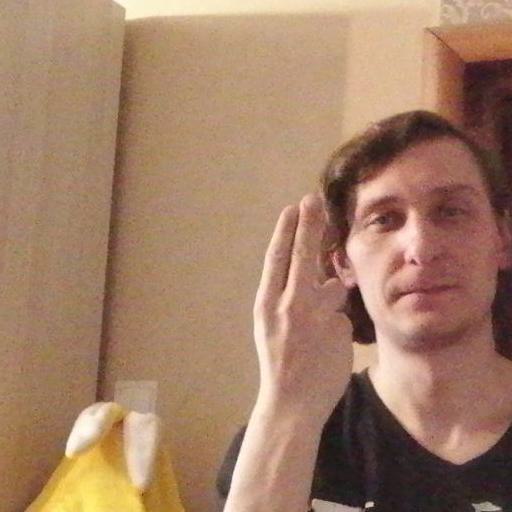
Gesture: two_up_inverted